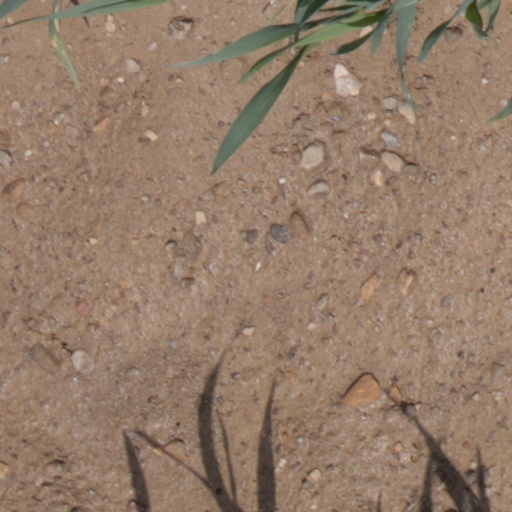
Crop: wheat